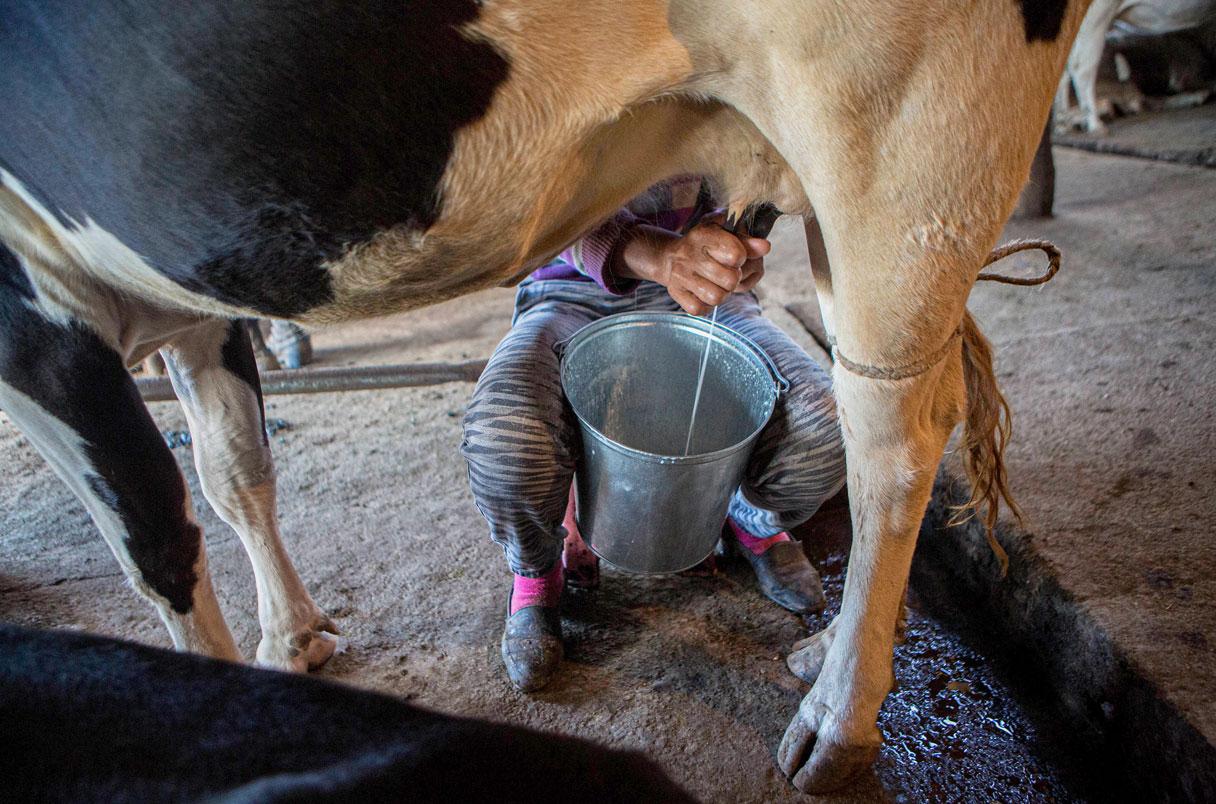
Huyu ni mtu ambaye ameketi chini akikamua ng'ombe amevaa nguo zenye michelezi na ndoo  ya chuma.
Anapokamua chuchu za ng'ombe tunaona ng'ombe mweusi na mweupe ,eneo linaonekana kuwa ni zizi la ng'ombe na sehemu ya mnyama mwingine mweusi inayoonekana chini ya kushoto.